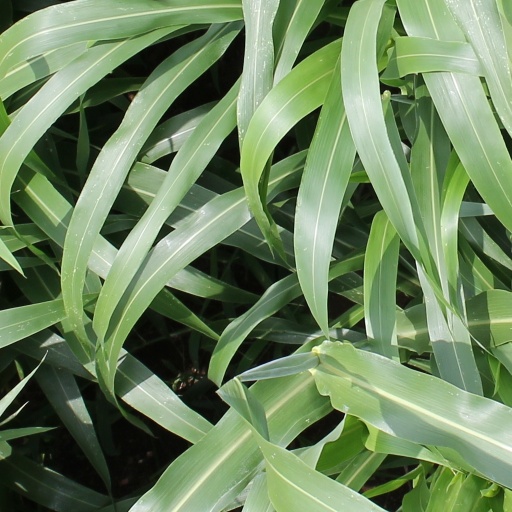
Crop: sorghum